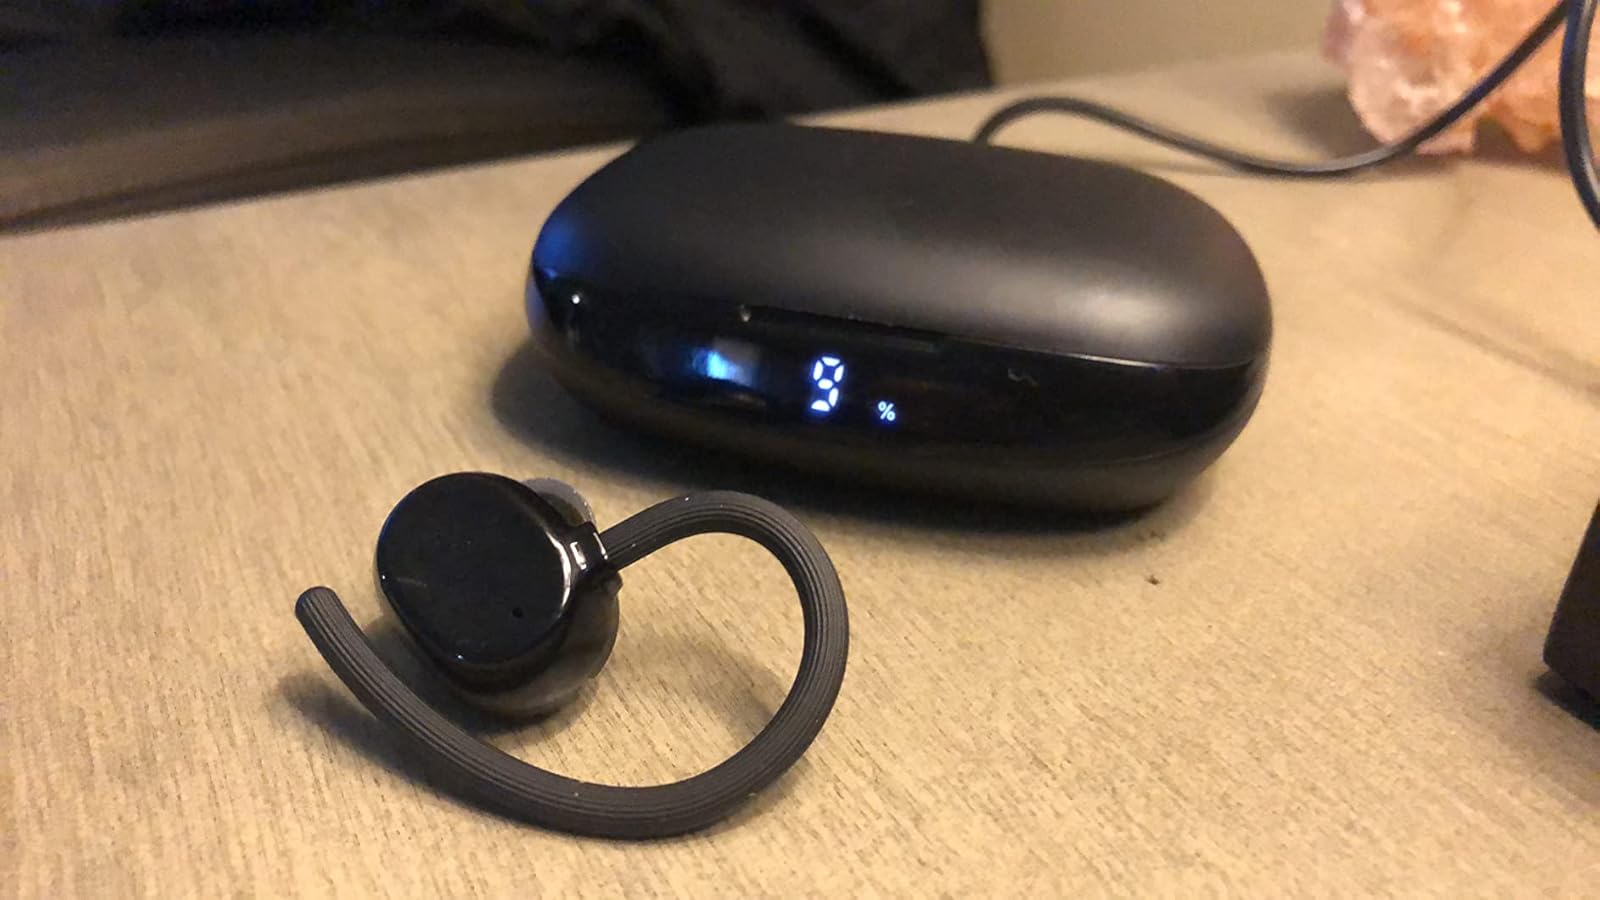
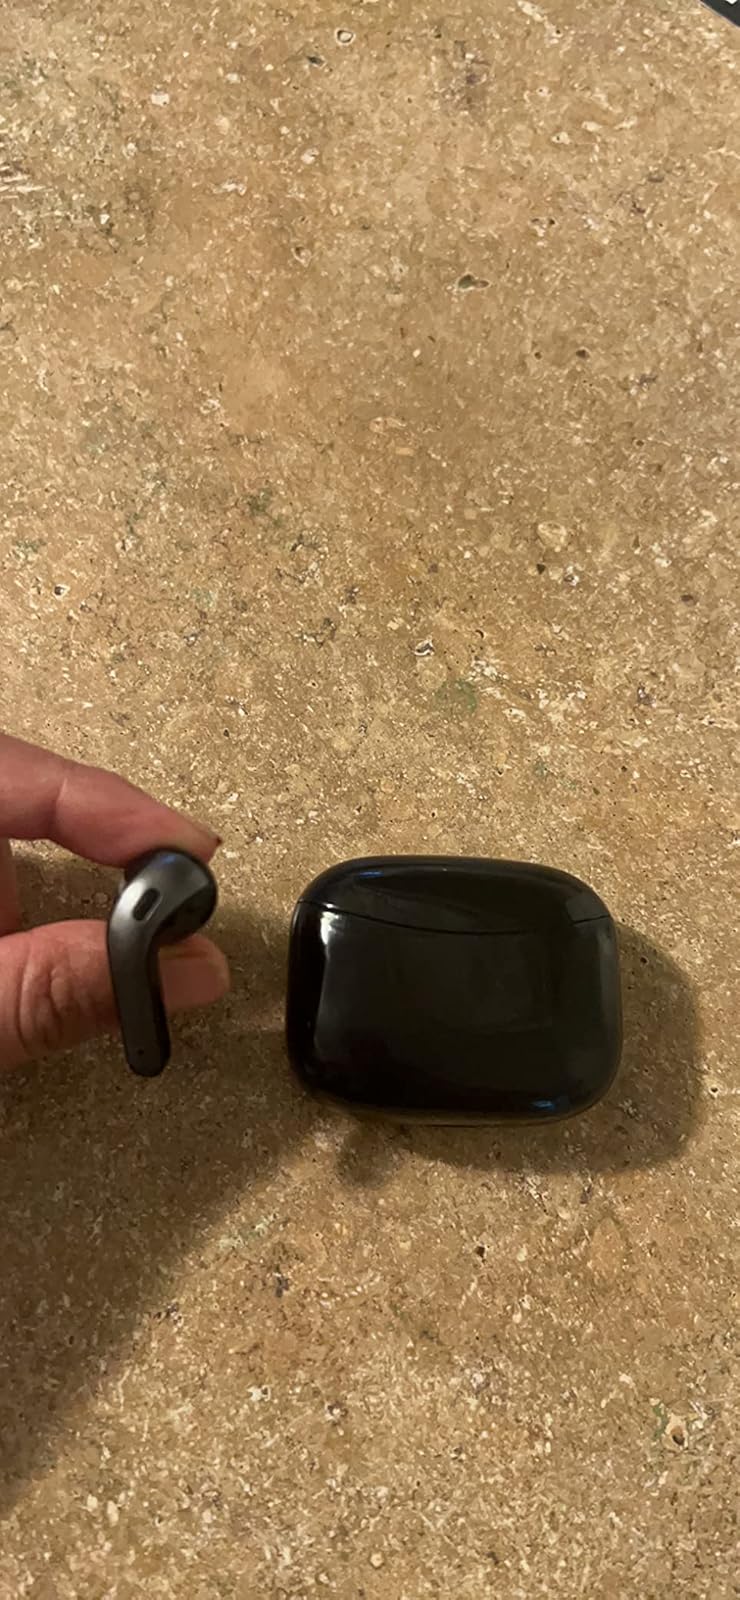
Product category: earbuds
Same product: no